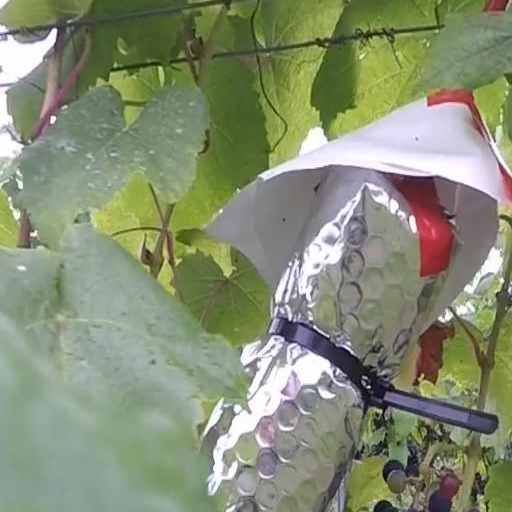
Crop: grape